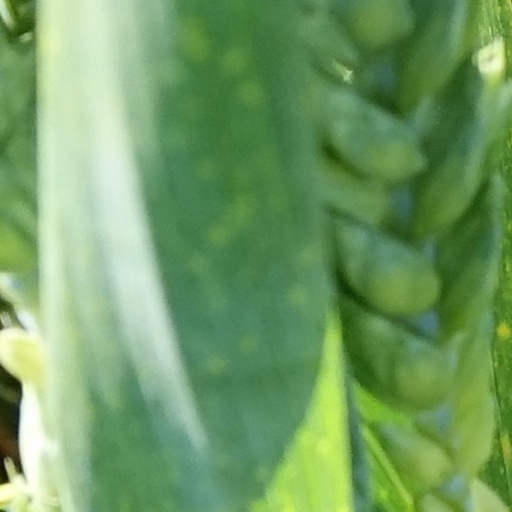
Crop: wheat